List of night deities

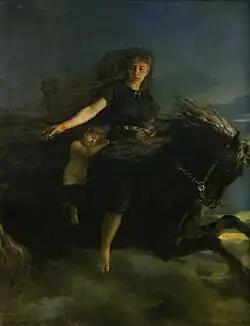
The Norse night goddess Nótt riding her horse, in a 19th-century painting by Peter Nicolai Arbo

A night deity is a goddess or god in mythology associated with night, or the night sky. They commonly feature in polytheistic religions. The following is a list of night deities in various mythologies.